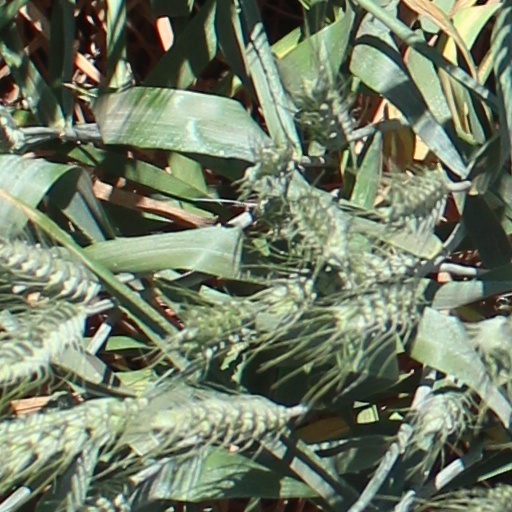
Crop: wheat